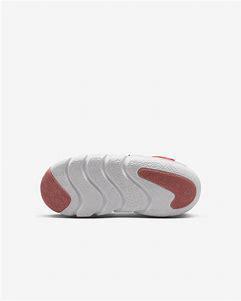
Brand: Nike
Model: Dynamo Go